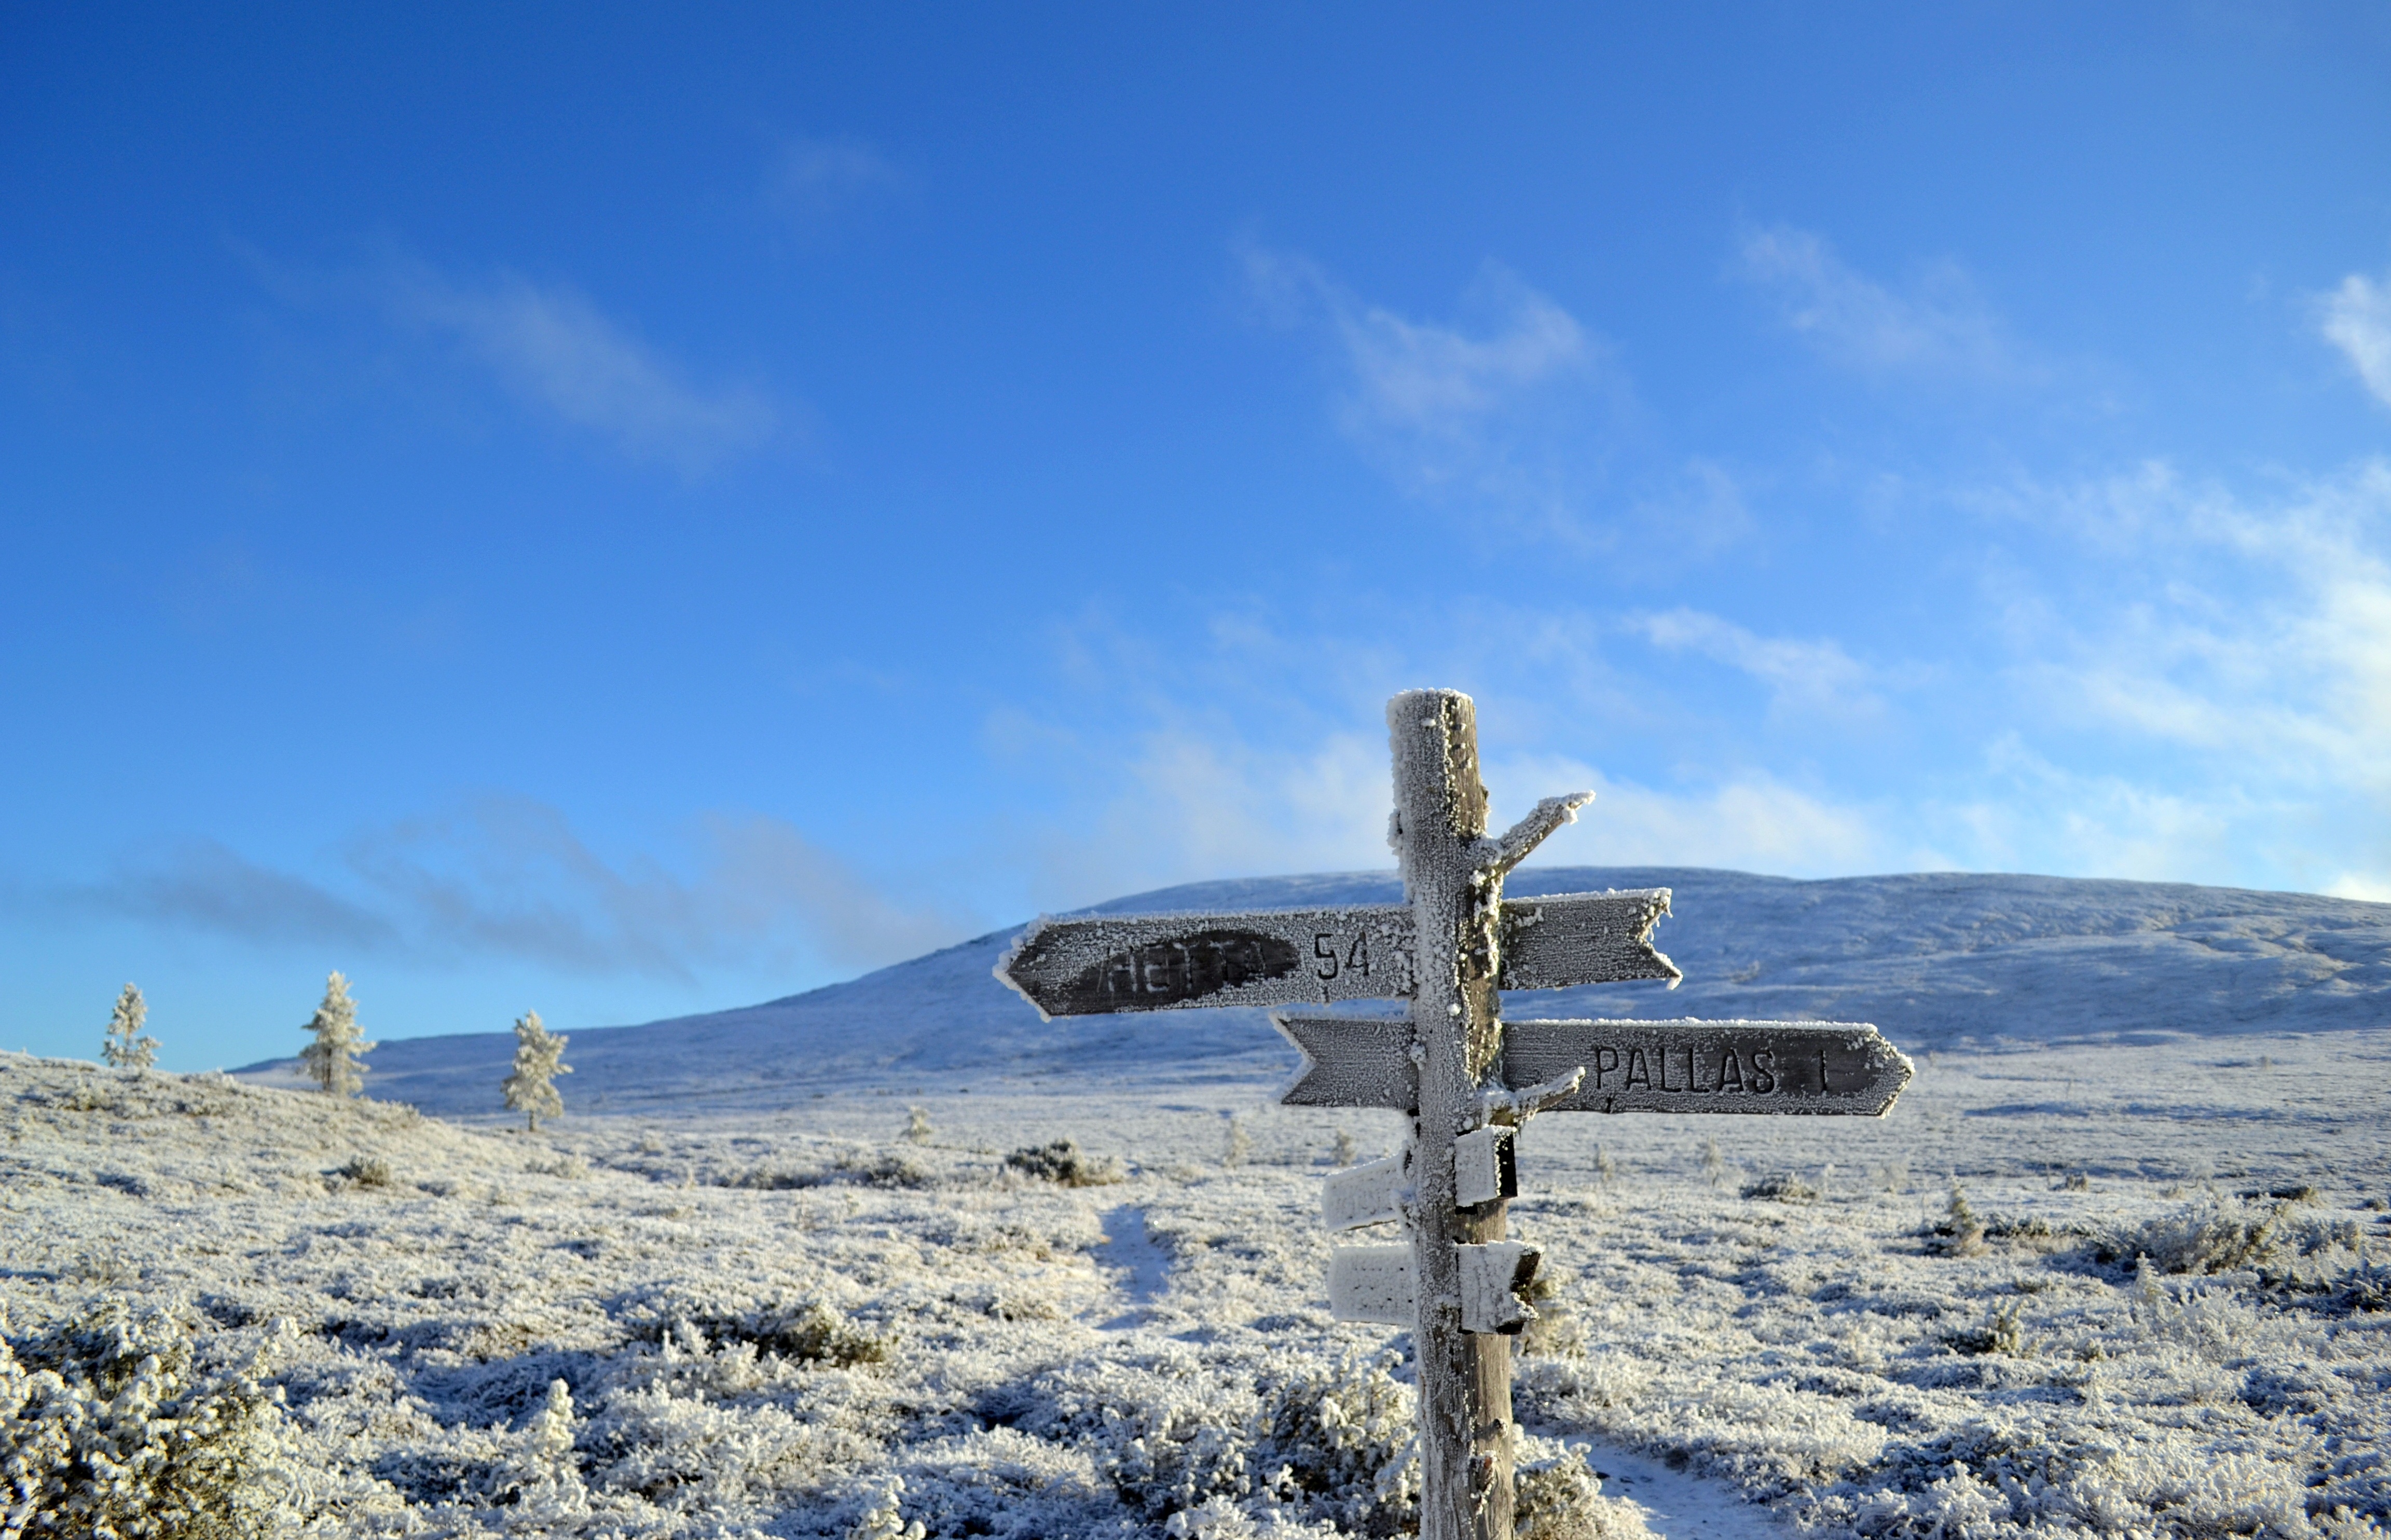
landscape, nature, mountain, snow, winter, sky, sun, hill, mountain range, autumn, weather, powder, terrain, season, fell, halibut, finnish, lapland, the lapland, geographical feature, atmosphere of earth, mountainous landforms